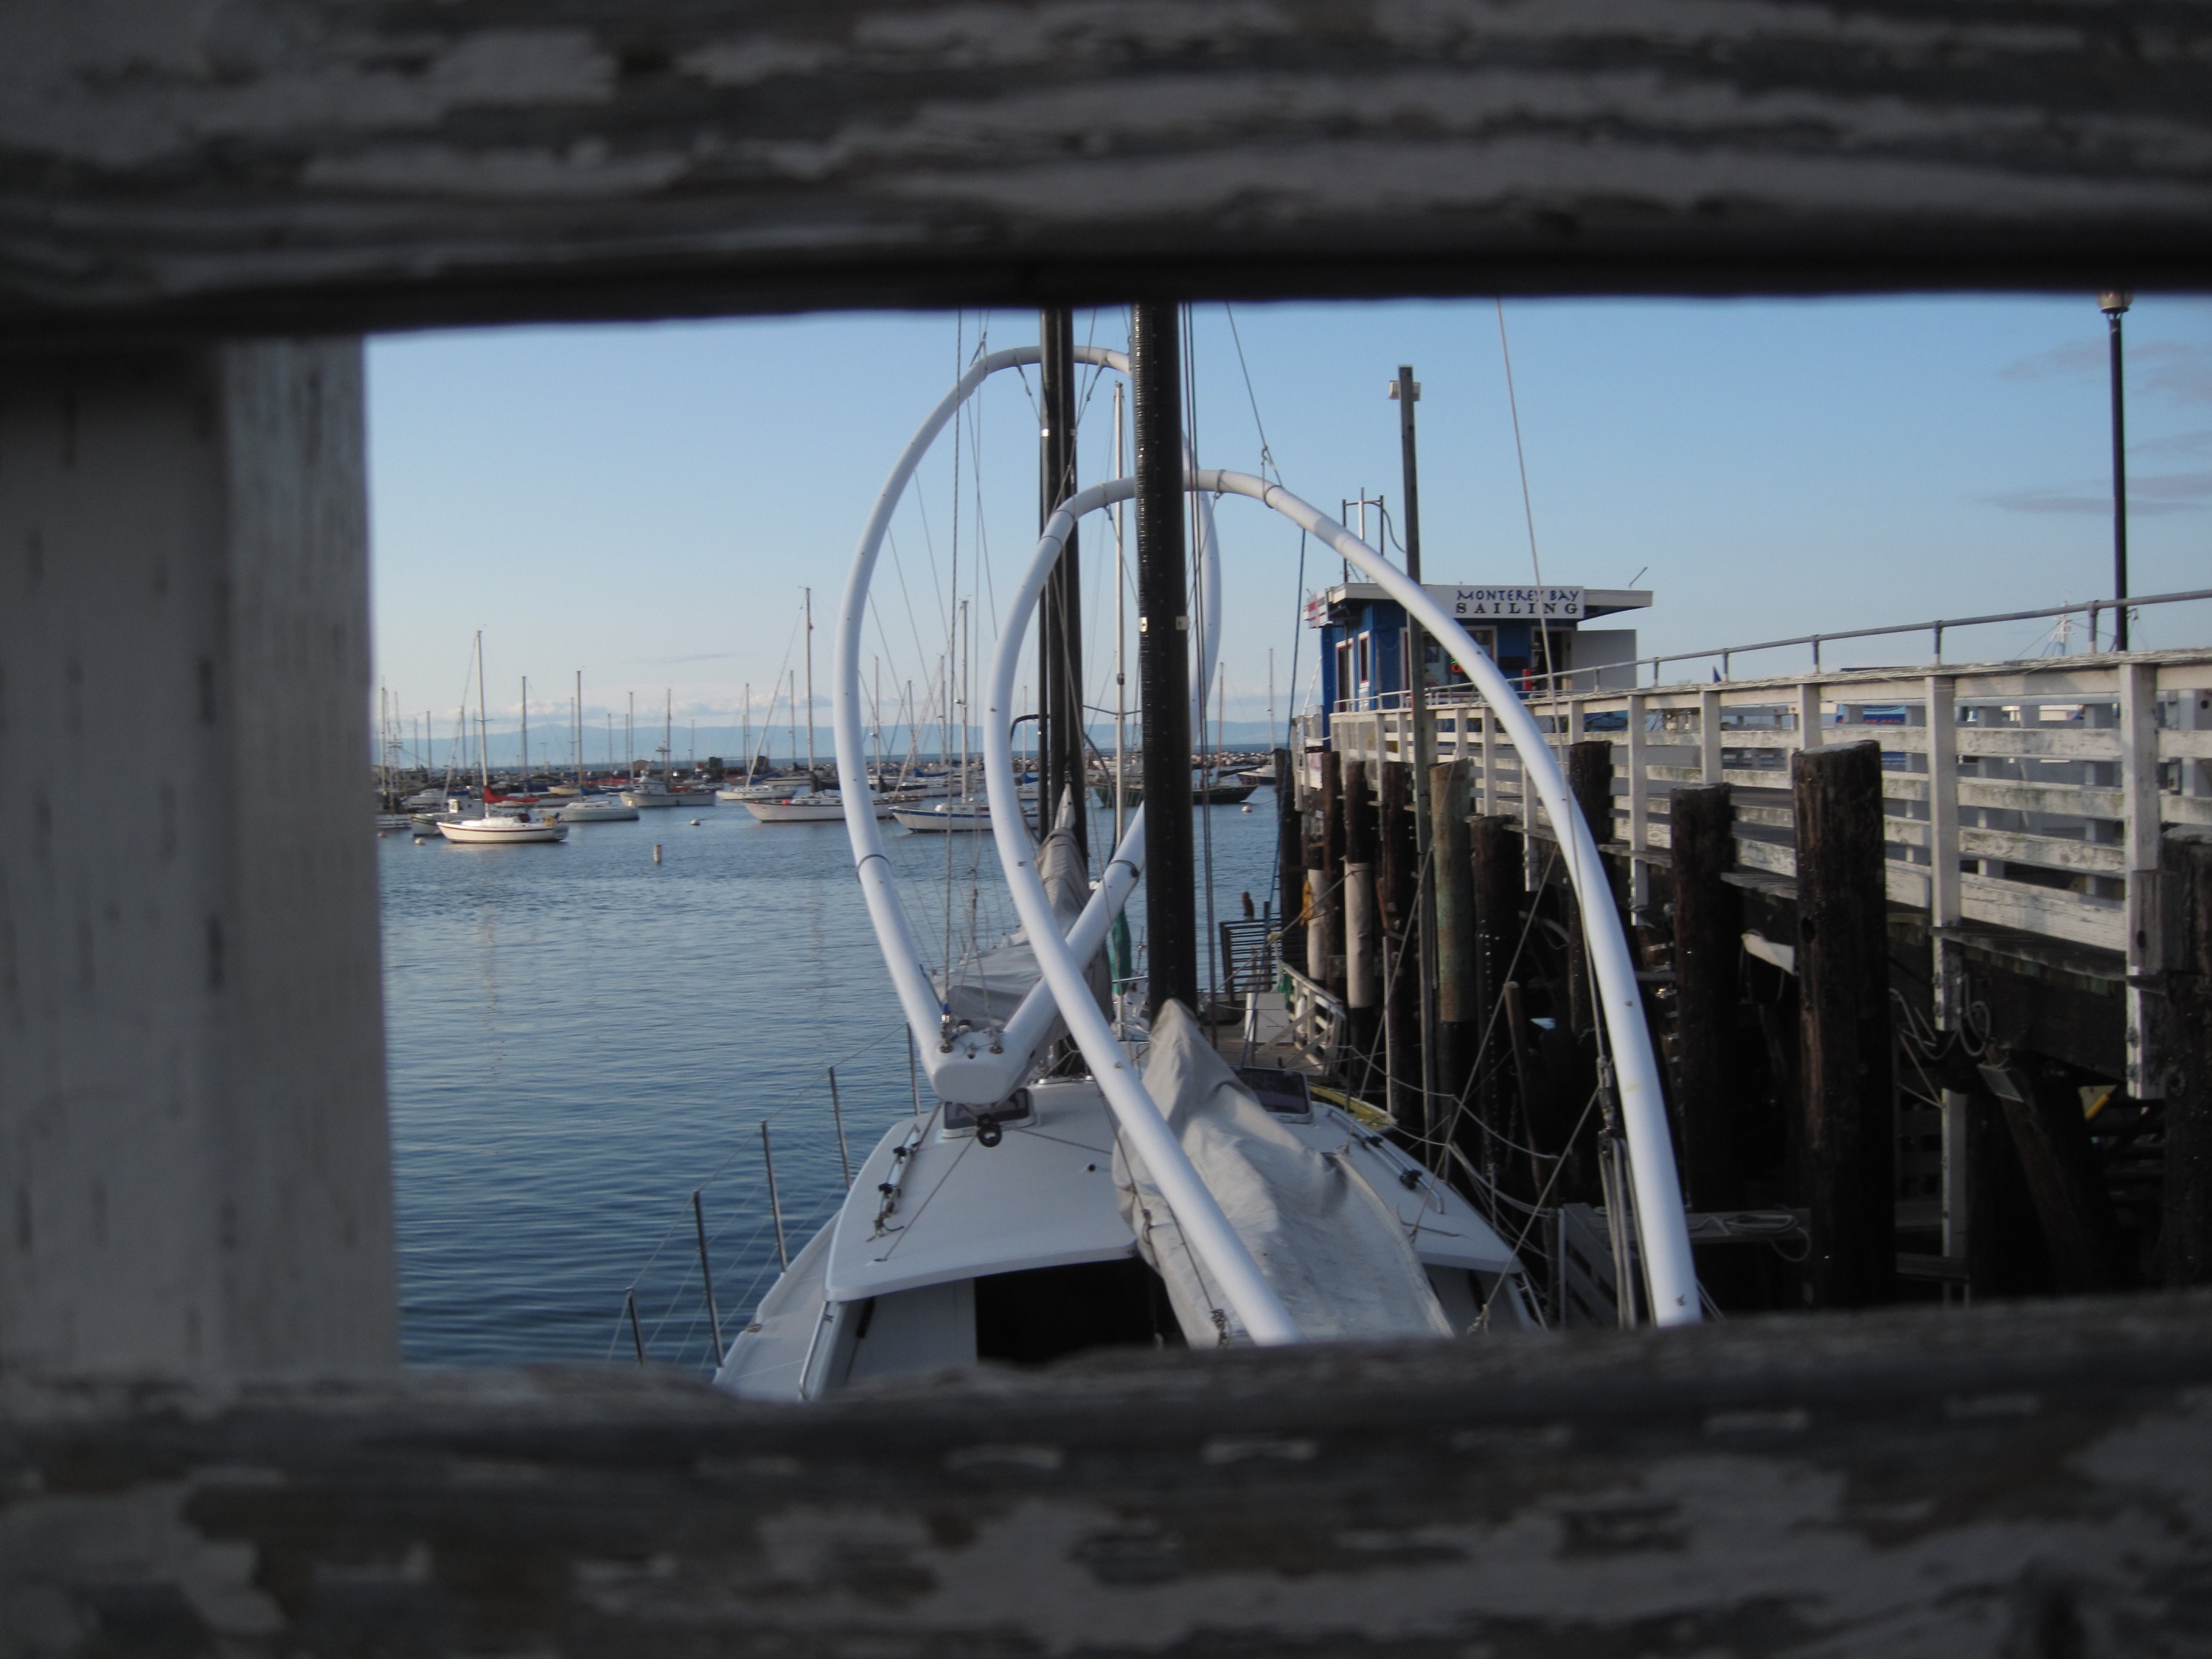
sea, water, dock, boat, bridge, reflection, vehicle, mast, harbor, marina, sailboat, sail, watercraft, nmc2009